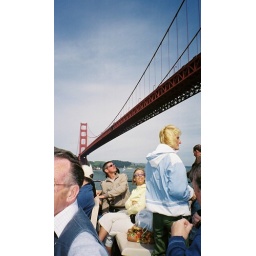
Boat ride under the golden gate bridge san francisco